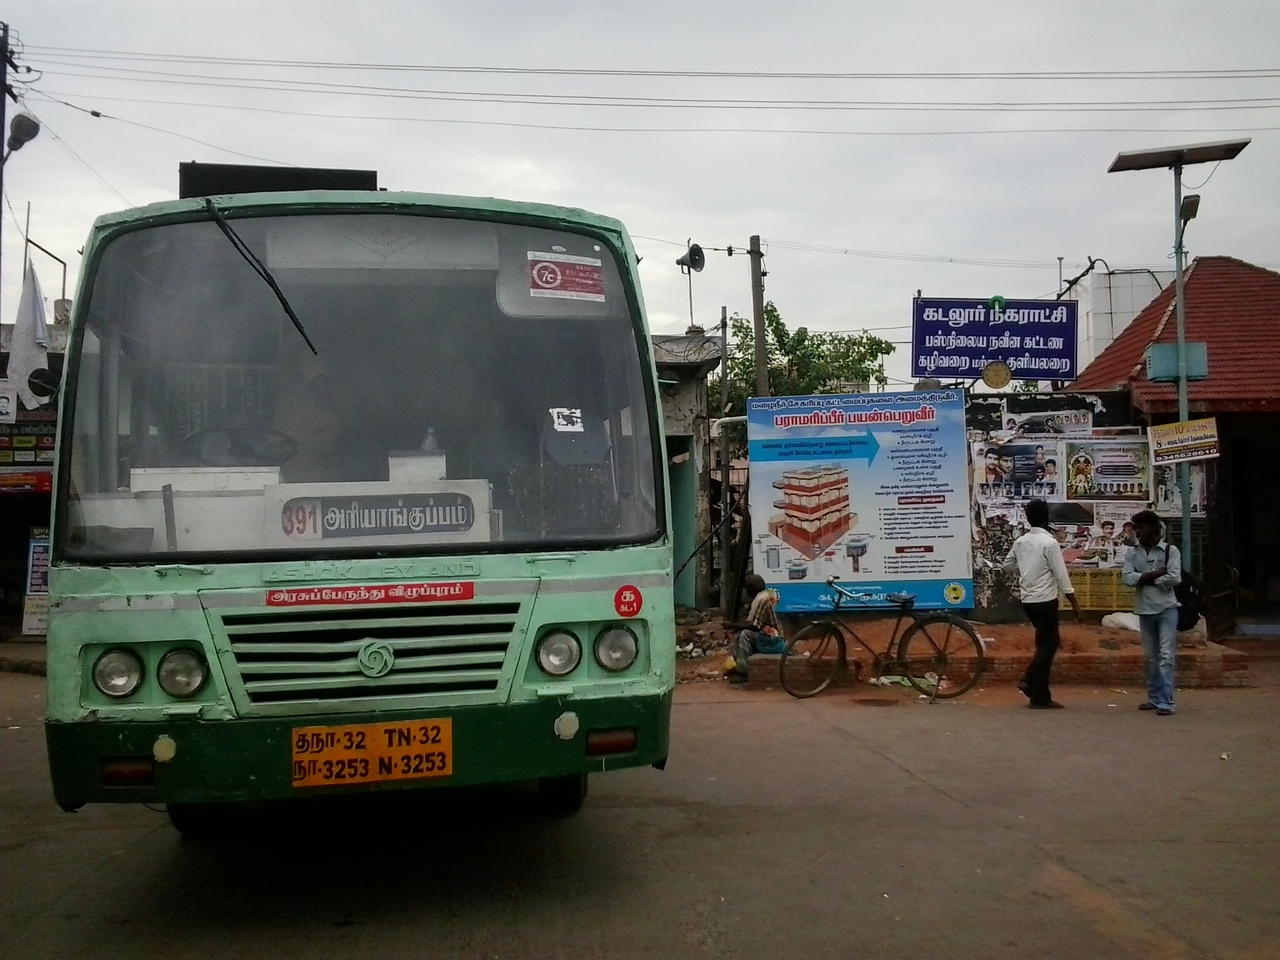
Route 391 Cuddalore-Ariyankuppam Bus standing at Cuddalore Bus stand (Ashok Leyland bus)